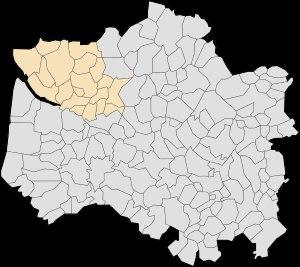
Le canton d'Étaples est une division administrative française située dans le département du Pas-de-Calais et la région Hauts-de-France.